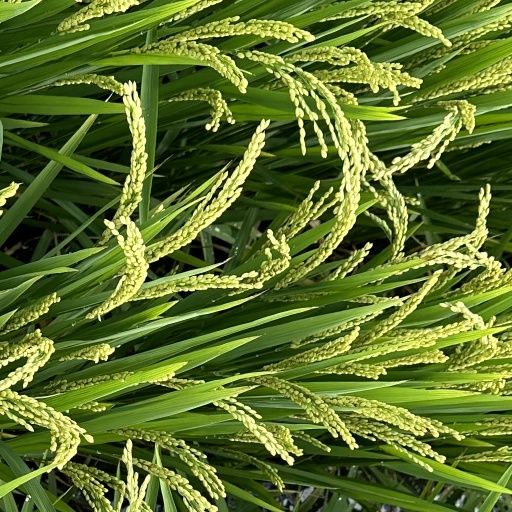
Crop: rice